Morris Day

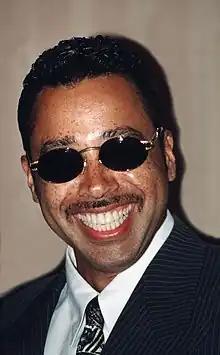
Day in 1996

Morris Day is best known as the lead singer of The Time, a group associated with Prince. Day and Prince attended the same high school in Minneapolis and in 1974, as teenagers, became bandmates in the band Grand Central. The band was managed by Morris' mother.